Ceratopsia

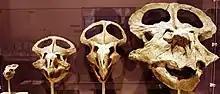
"Protoceratops" growth series

In clade-based phylogenetic taxonomy, Ceratopsia is officially defined in the "PhyloCode" as "the largest clade containing "Ceratops montanus" and "Triceratops horridus", but not "Pachycephalosaurus wyomingensis". Under this definition, the most basal known ceratopsians are the family Chaoyangsauridae and the well known genus "Psittacosaurus", from the Early Cretaceous Period, all of which were discovered in northern China or Mongolia. The rostral bone and flared jugals are already present in all of these forms, indicating that even earlier ceratopsians remain to be discovered.